Lewis W. Green

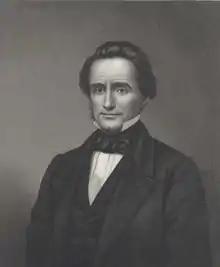

Lewis Warner Green (January 28, 1806 – May 26, 1863) was an American Presbyterian minister, educator, and academic administrator. He was the president of Hampden–Sydney College, Transylvania University, and Centre College for various periods between 1849 and 1863.